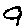
Label: 9